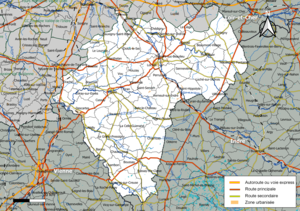
Carte de la communauté de communes Loches Sud Touraine, département d'Indre-et-Loire, France. Composition au 1er janvier 2019.
La communauté de communes Loches Sud Touraine est une communauté de communes créée le 1ᵉʳ janvier 2017 par fusion des anciennes communautés de communes du Grand Ligueillois, de Loches Développement, de Montrésor et de la Touraine du Sud, situé dans le département d'Indre-et-Loire.